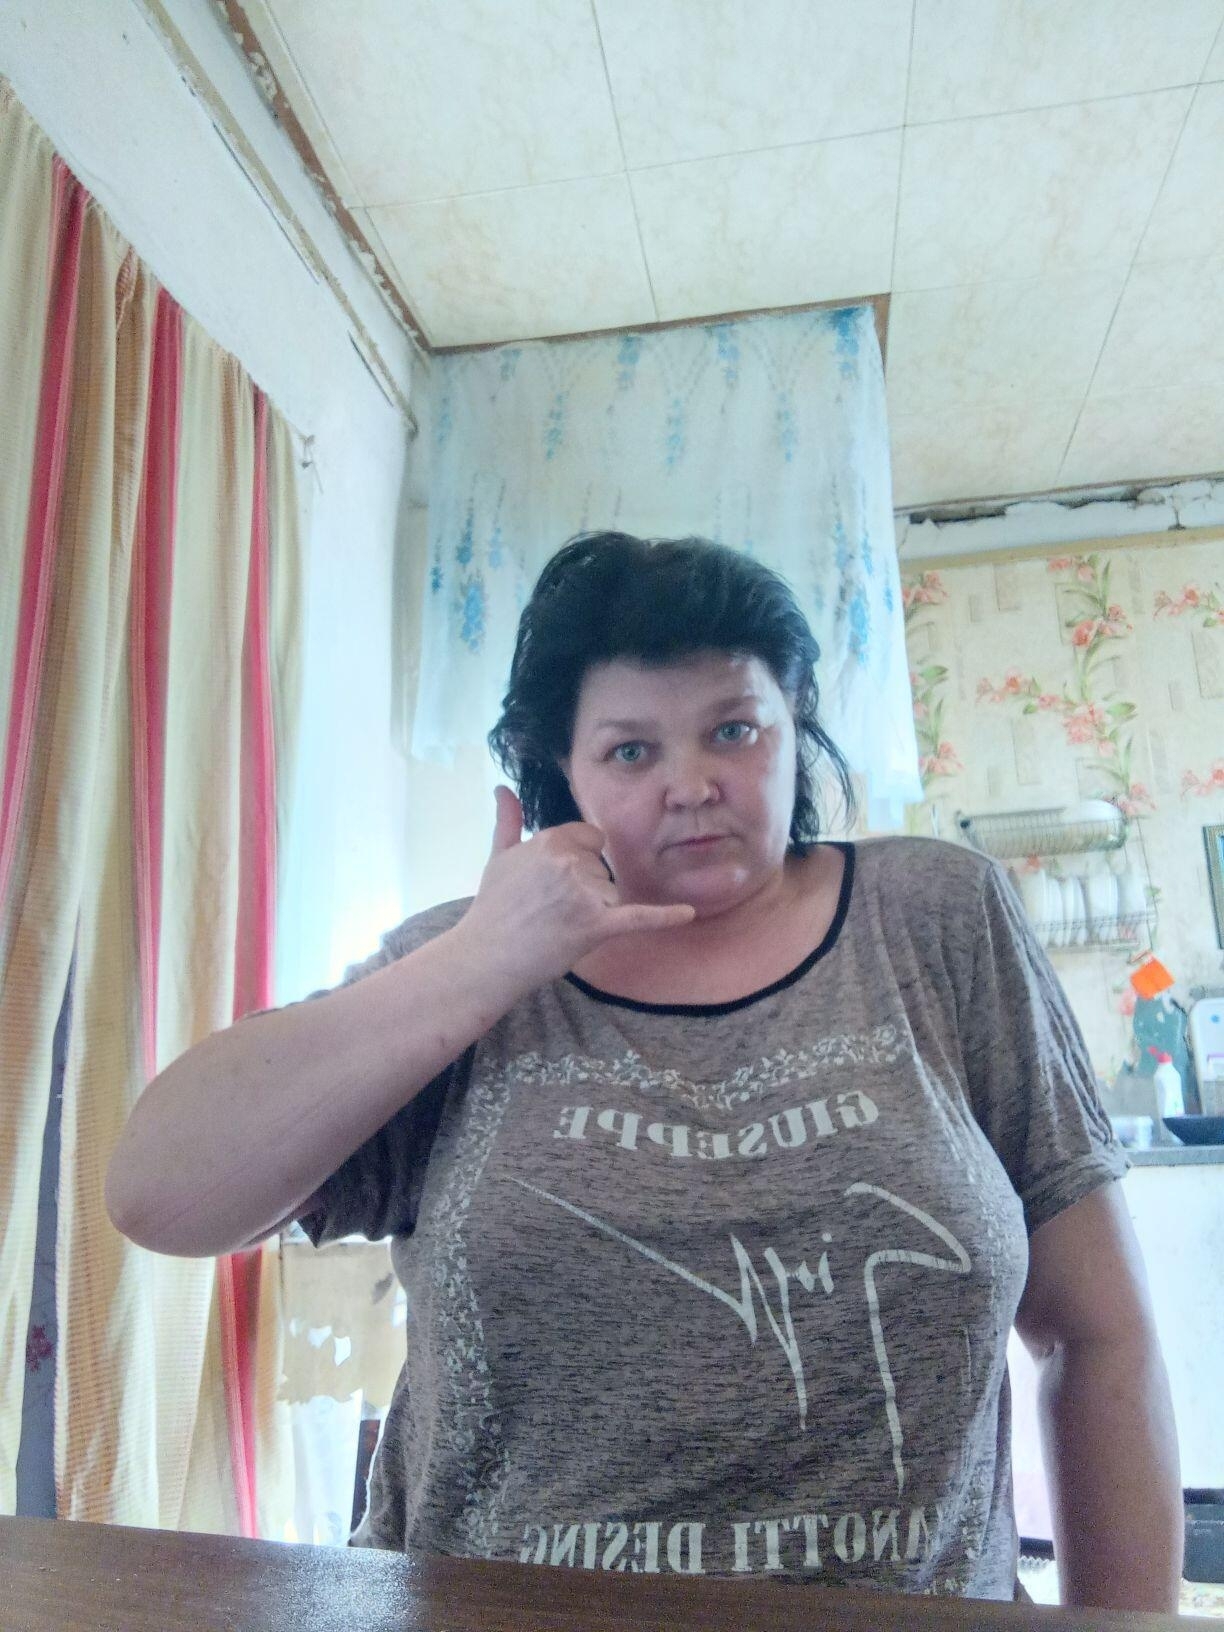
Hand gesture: call